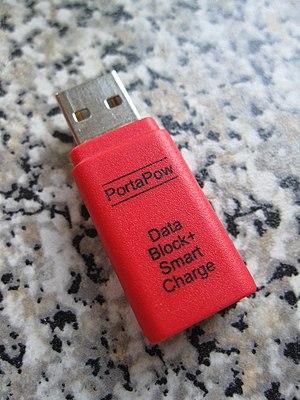
Un condom USB est un appareil qui peut être inséré entre un port USB et un appareil en chargement pour prévenir des attaques de type juice jacking.